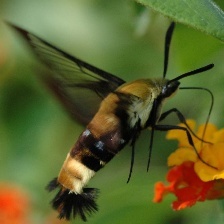
Species: CLEARWING MOTH